Laurence Ballard

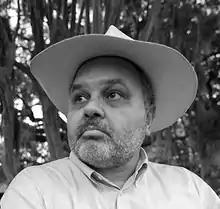
Laurence Ballard; July 20, 2012

Laurence Ballard (born July 2, 1954) is an American stage and screen actor, whose career has focused on regional theatre in the US.